Golden ghost crab

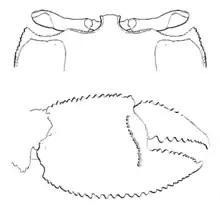
"Ocypode convexa" eyestalks and anterior profile of the carapace (top); and the stridulating ridge (a row of 19 to 24 tubercles) on the larger claw (bottom).

Like other ghost crabs, the eyestalks of golden ghost crabs are large and swollen, with the cornea occupying the lower surface. Their tips do not extend into a spike (style) making them easy to distinguish from the similarly sized horned ghost crab ("Ocypode ceratophthalma") which also occurs in Western Australia. The upper margins of the eye orbits curve around the bases of the eyestalks, then gently curve again towards the sides of the carapace. The outer edges of the upper margins of the eye orbits are triangular in shape and distinctly pointing forward. The lower margins of the eye orbits have deep notches on the center and on the sides.